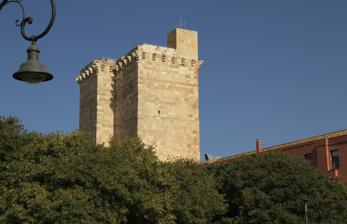
Building: Torre di San Pancrazio
Country: Italy
Year built: 1305
Torre di San Pancrazio The Torre di San Pancrazio (in Sardinian language : sa turri de Santu Francau ) is a medieval tower in Cagliari , southern Sardinia , Italy . It is located in the Castello historical quarter of the city. The tower was built in 1305, during the Pisan domination of the city, by the Sardinian architect Giovanni Capula , who designed also the Torre dell'Elefante two years later, as well as the Torre dell'Aquila, partly destroyed in the 18th century and now incorporated in Palazzo Boyl. The tower was part of the city's fortifications built against imminent Aragonese invasion of the island. The tower was built in white limestone from the nearby Colle di Bonaria, with walls up to 3 metres thick. It has also a gate, that, together with that of the Torre dell'Elefante, is still the main entrance to Castello. During the Aragonese rule, the edifice was modified and used as a jail. It was restored in 1906, with the reopening of some sections which had been covered by other buildings. Sources AA. VV. (October 1999). Cagliari - Monumenti aperti . Tipografia Doglio. 39°13′17″N 9°07′02″E / 39.22139°N 9.11722°E / 39.22139; 9.11722